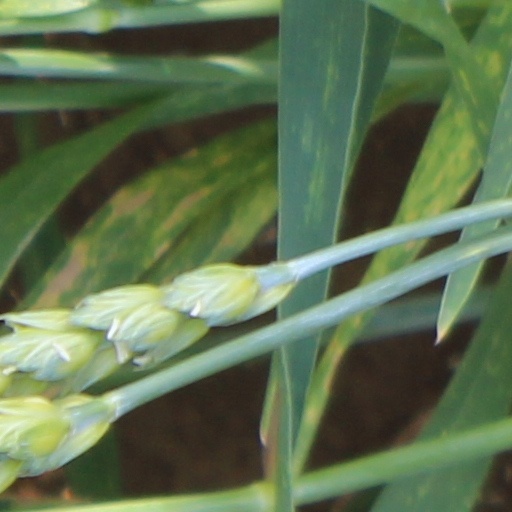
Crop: wheat